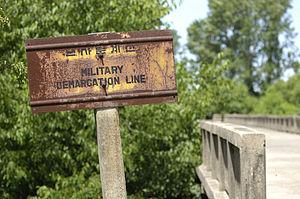
La Ligne de Démarcation militaire, parfois appelée ligne d'armistice, est la frontière terrestre ou la ligne de démarcation entre la Corée du Nord et la Corée du Sud. De chaque côté de la ligne se trouve la zone coréenne démilitarisée. La LDM et la DMZ ont été établies par l'armistice à la fin de la guerre de Corée en 1953.